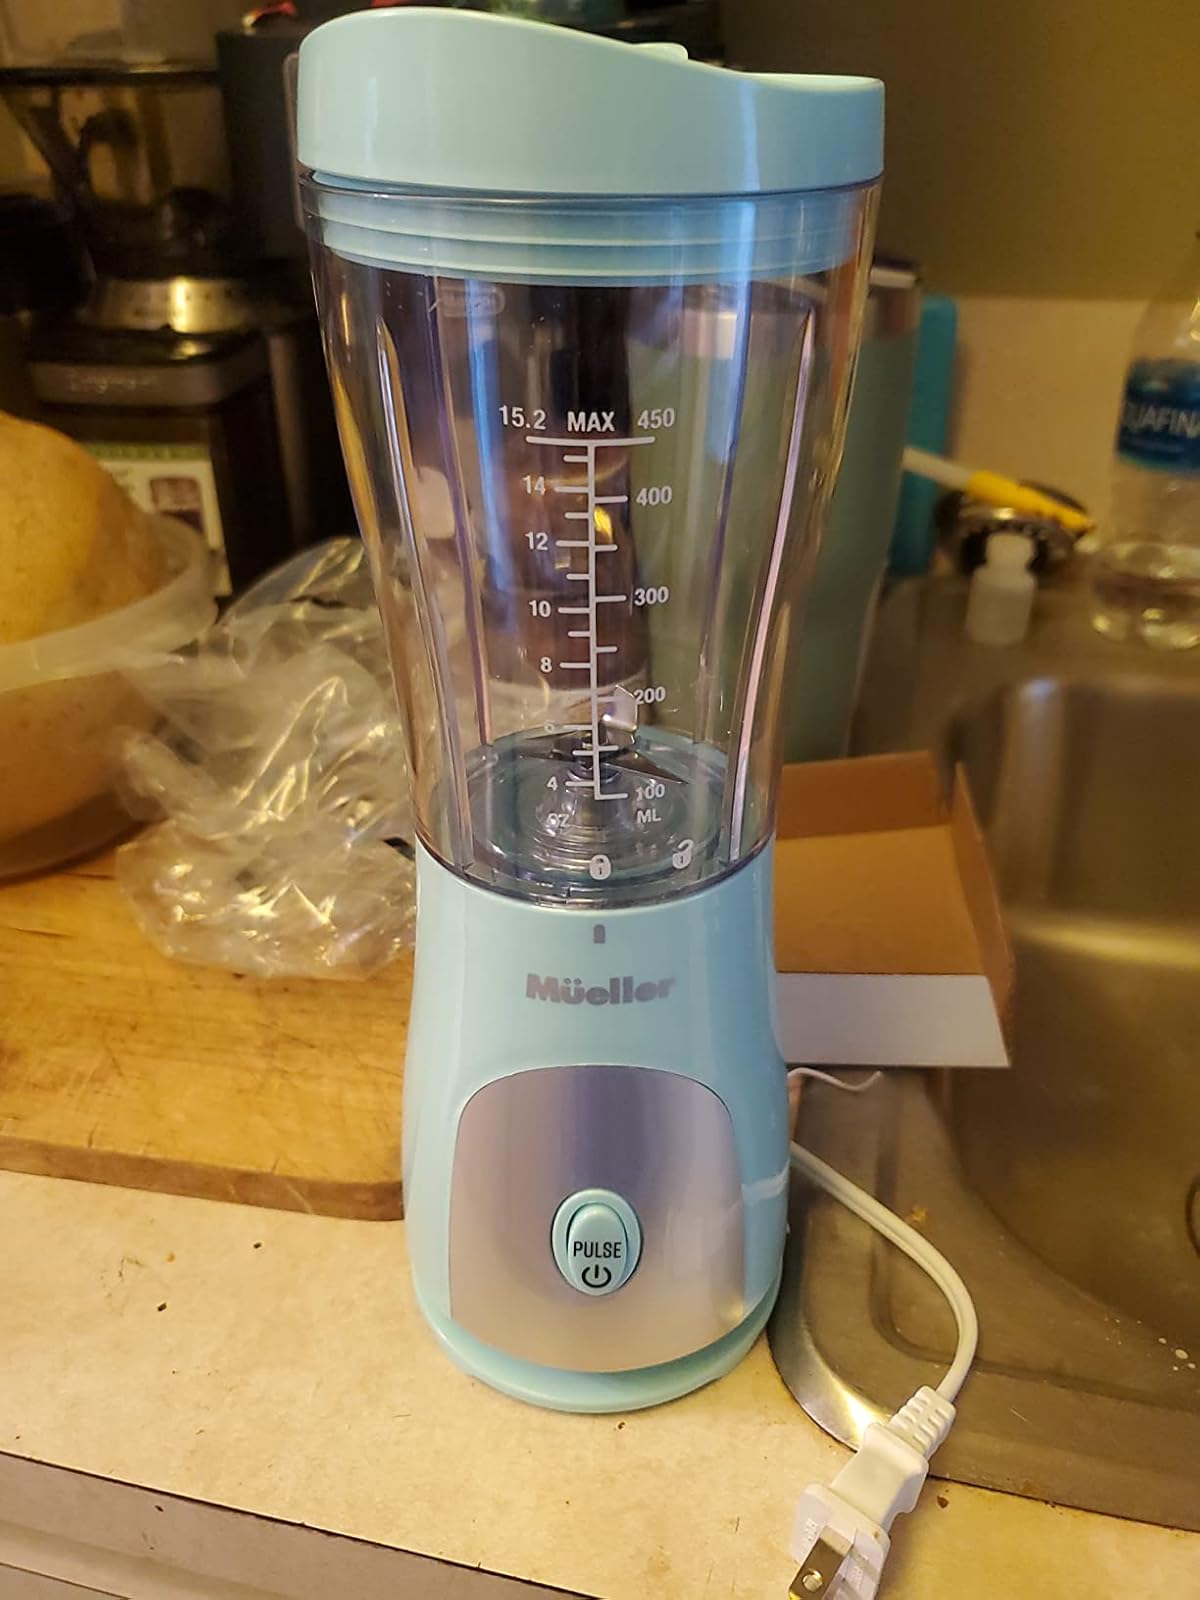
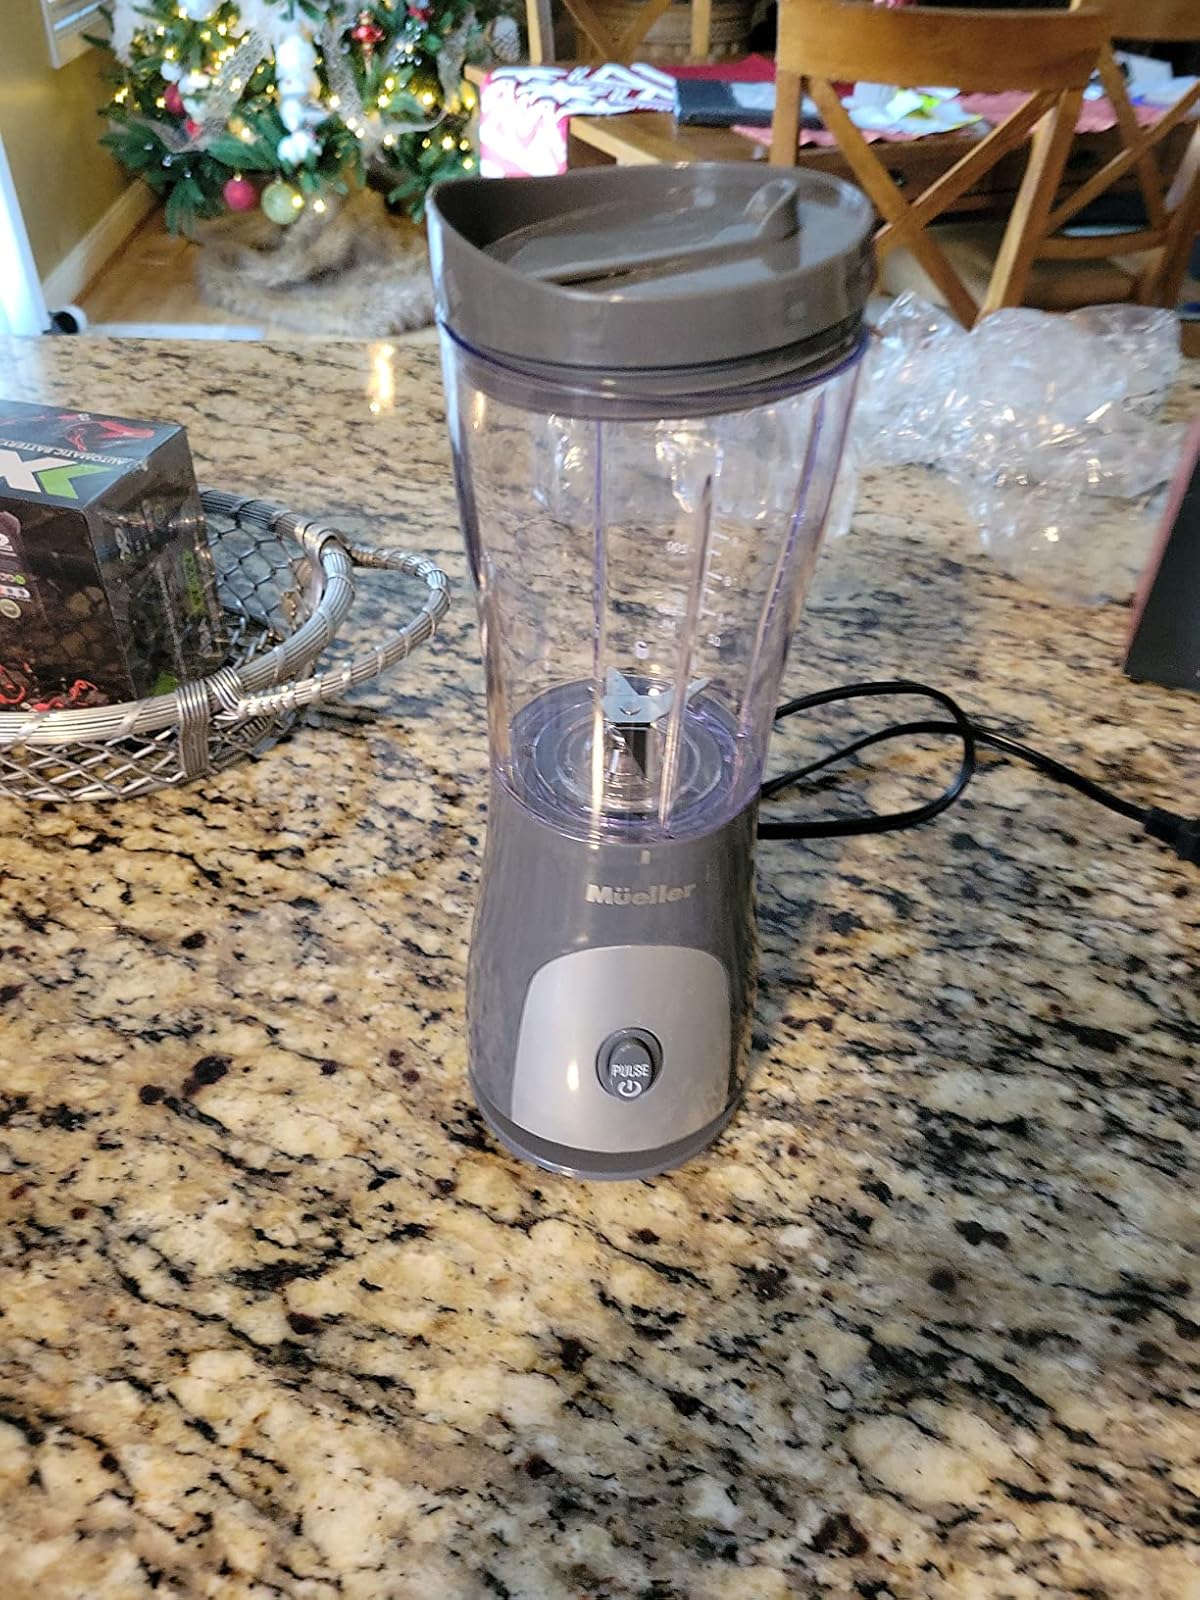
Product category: items_blender
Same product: no